Neurotoxin

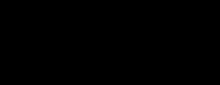
Inhibited signaling response resulting from neuron exposure to tetrodotoxin.

TTX-resistant (TTX-r) is another form of sodium channel which has limited sensitivity to TTX, and is largely found in small diameter axons such as those found in nociception neurons. When a significant level of TTX is ingested, it will bind sodium channels on neurons and reduce their membrane permeability to sodium. This results in an increased effective threshold of required excitatory signals in order to induce an action potential in a postsynaptic neuron. The effect of this increased signaling threshold is a reduced excitability of postsynaptic neurons, and subsequent loss of motor and sensory function which can result in paralysis and death. Though assisted ventilation may increase the chance of survival after TTX exposure, there is currently no antitoxin. The use of the acetylcholinesterase inhibitor Neostigmine or the muscarinic acetylcholine antagonist atropine (which will inhibit parasympathetic activity), however, can increase sympathetic nerve activity enough to improve the chance of survival after TTX exposure.